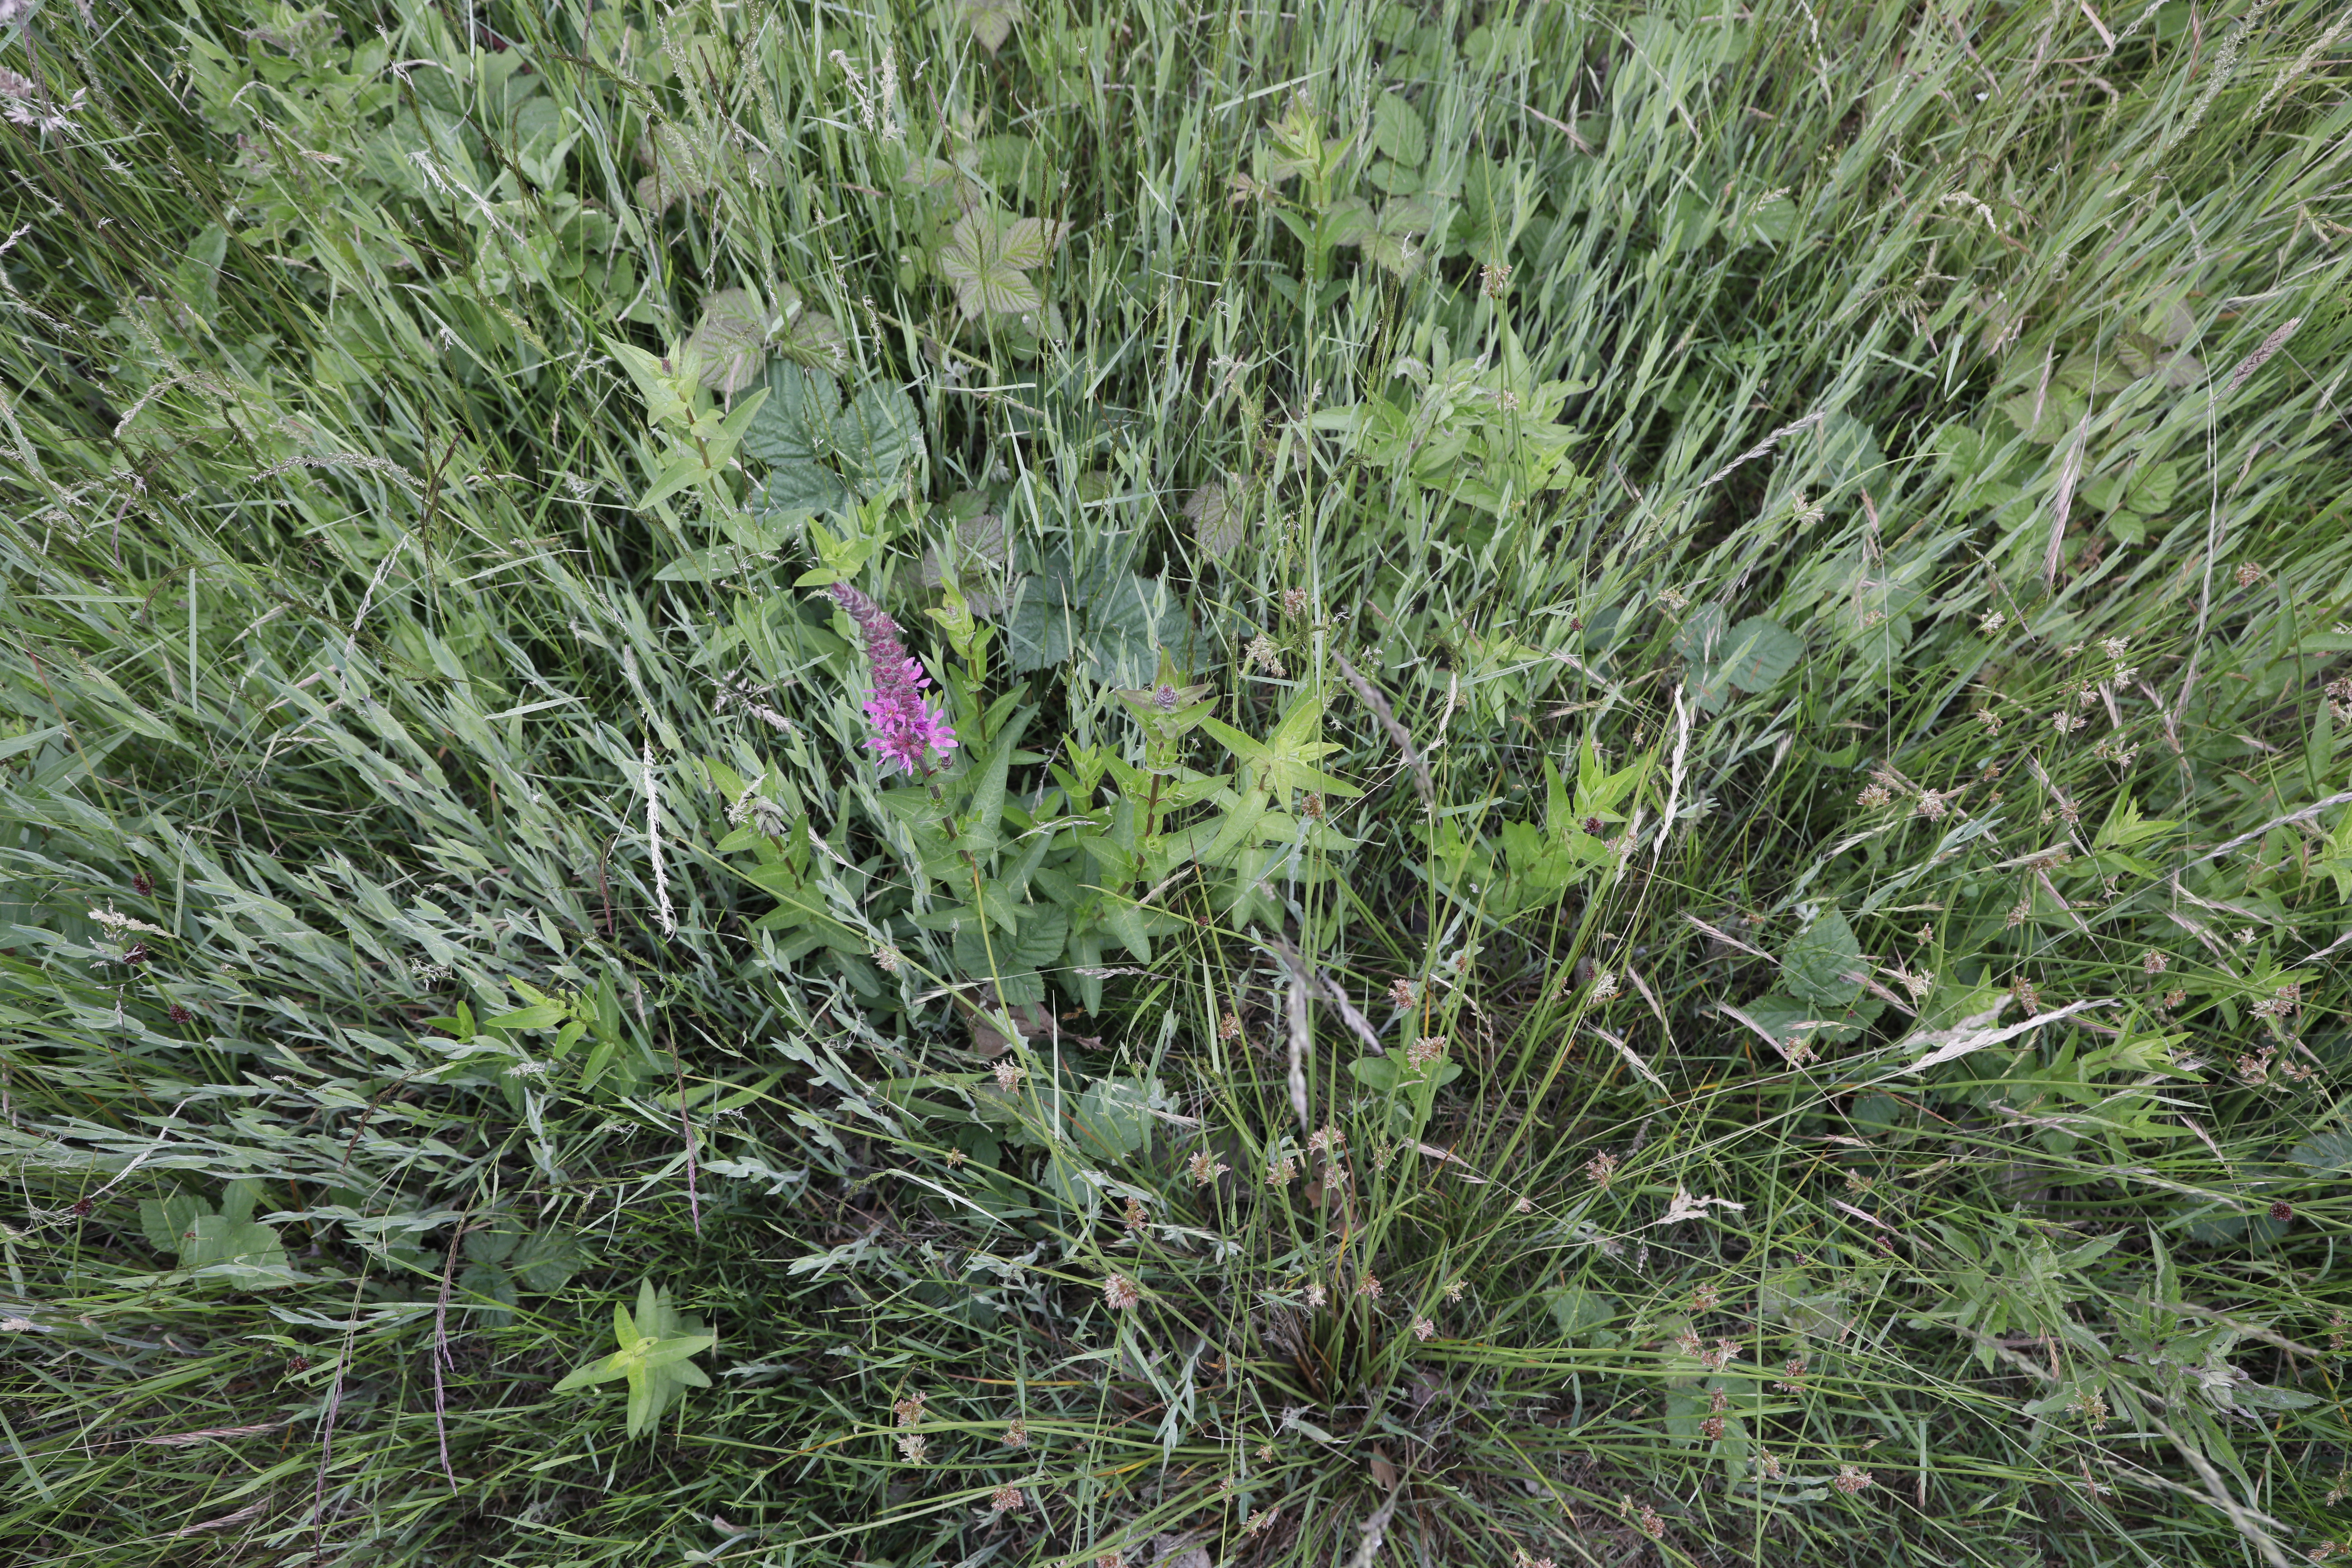
Plant species: Lythrum salicaria